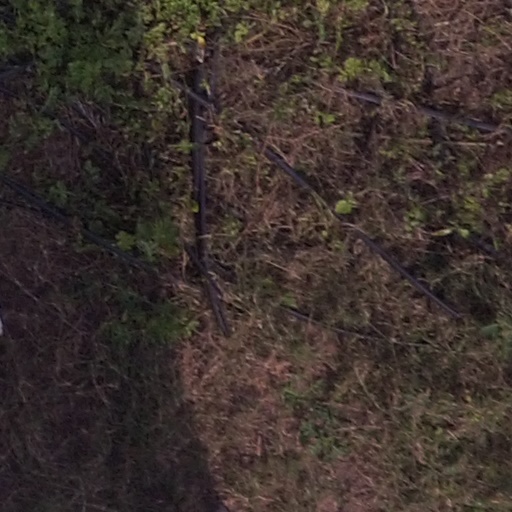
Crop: maize; corn